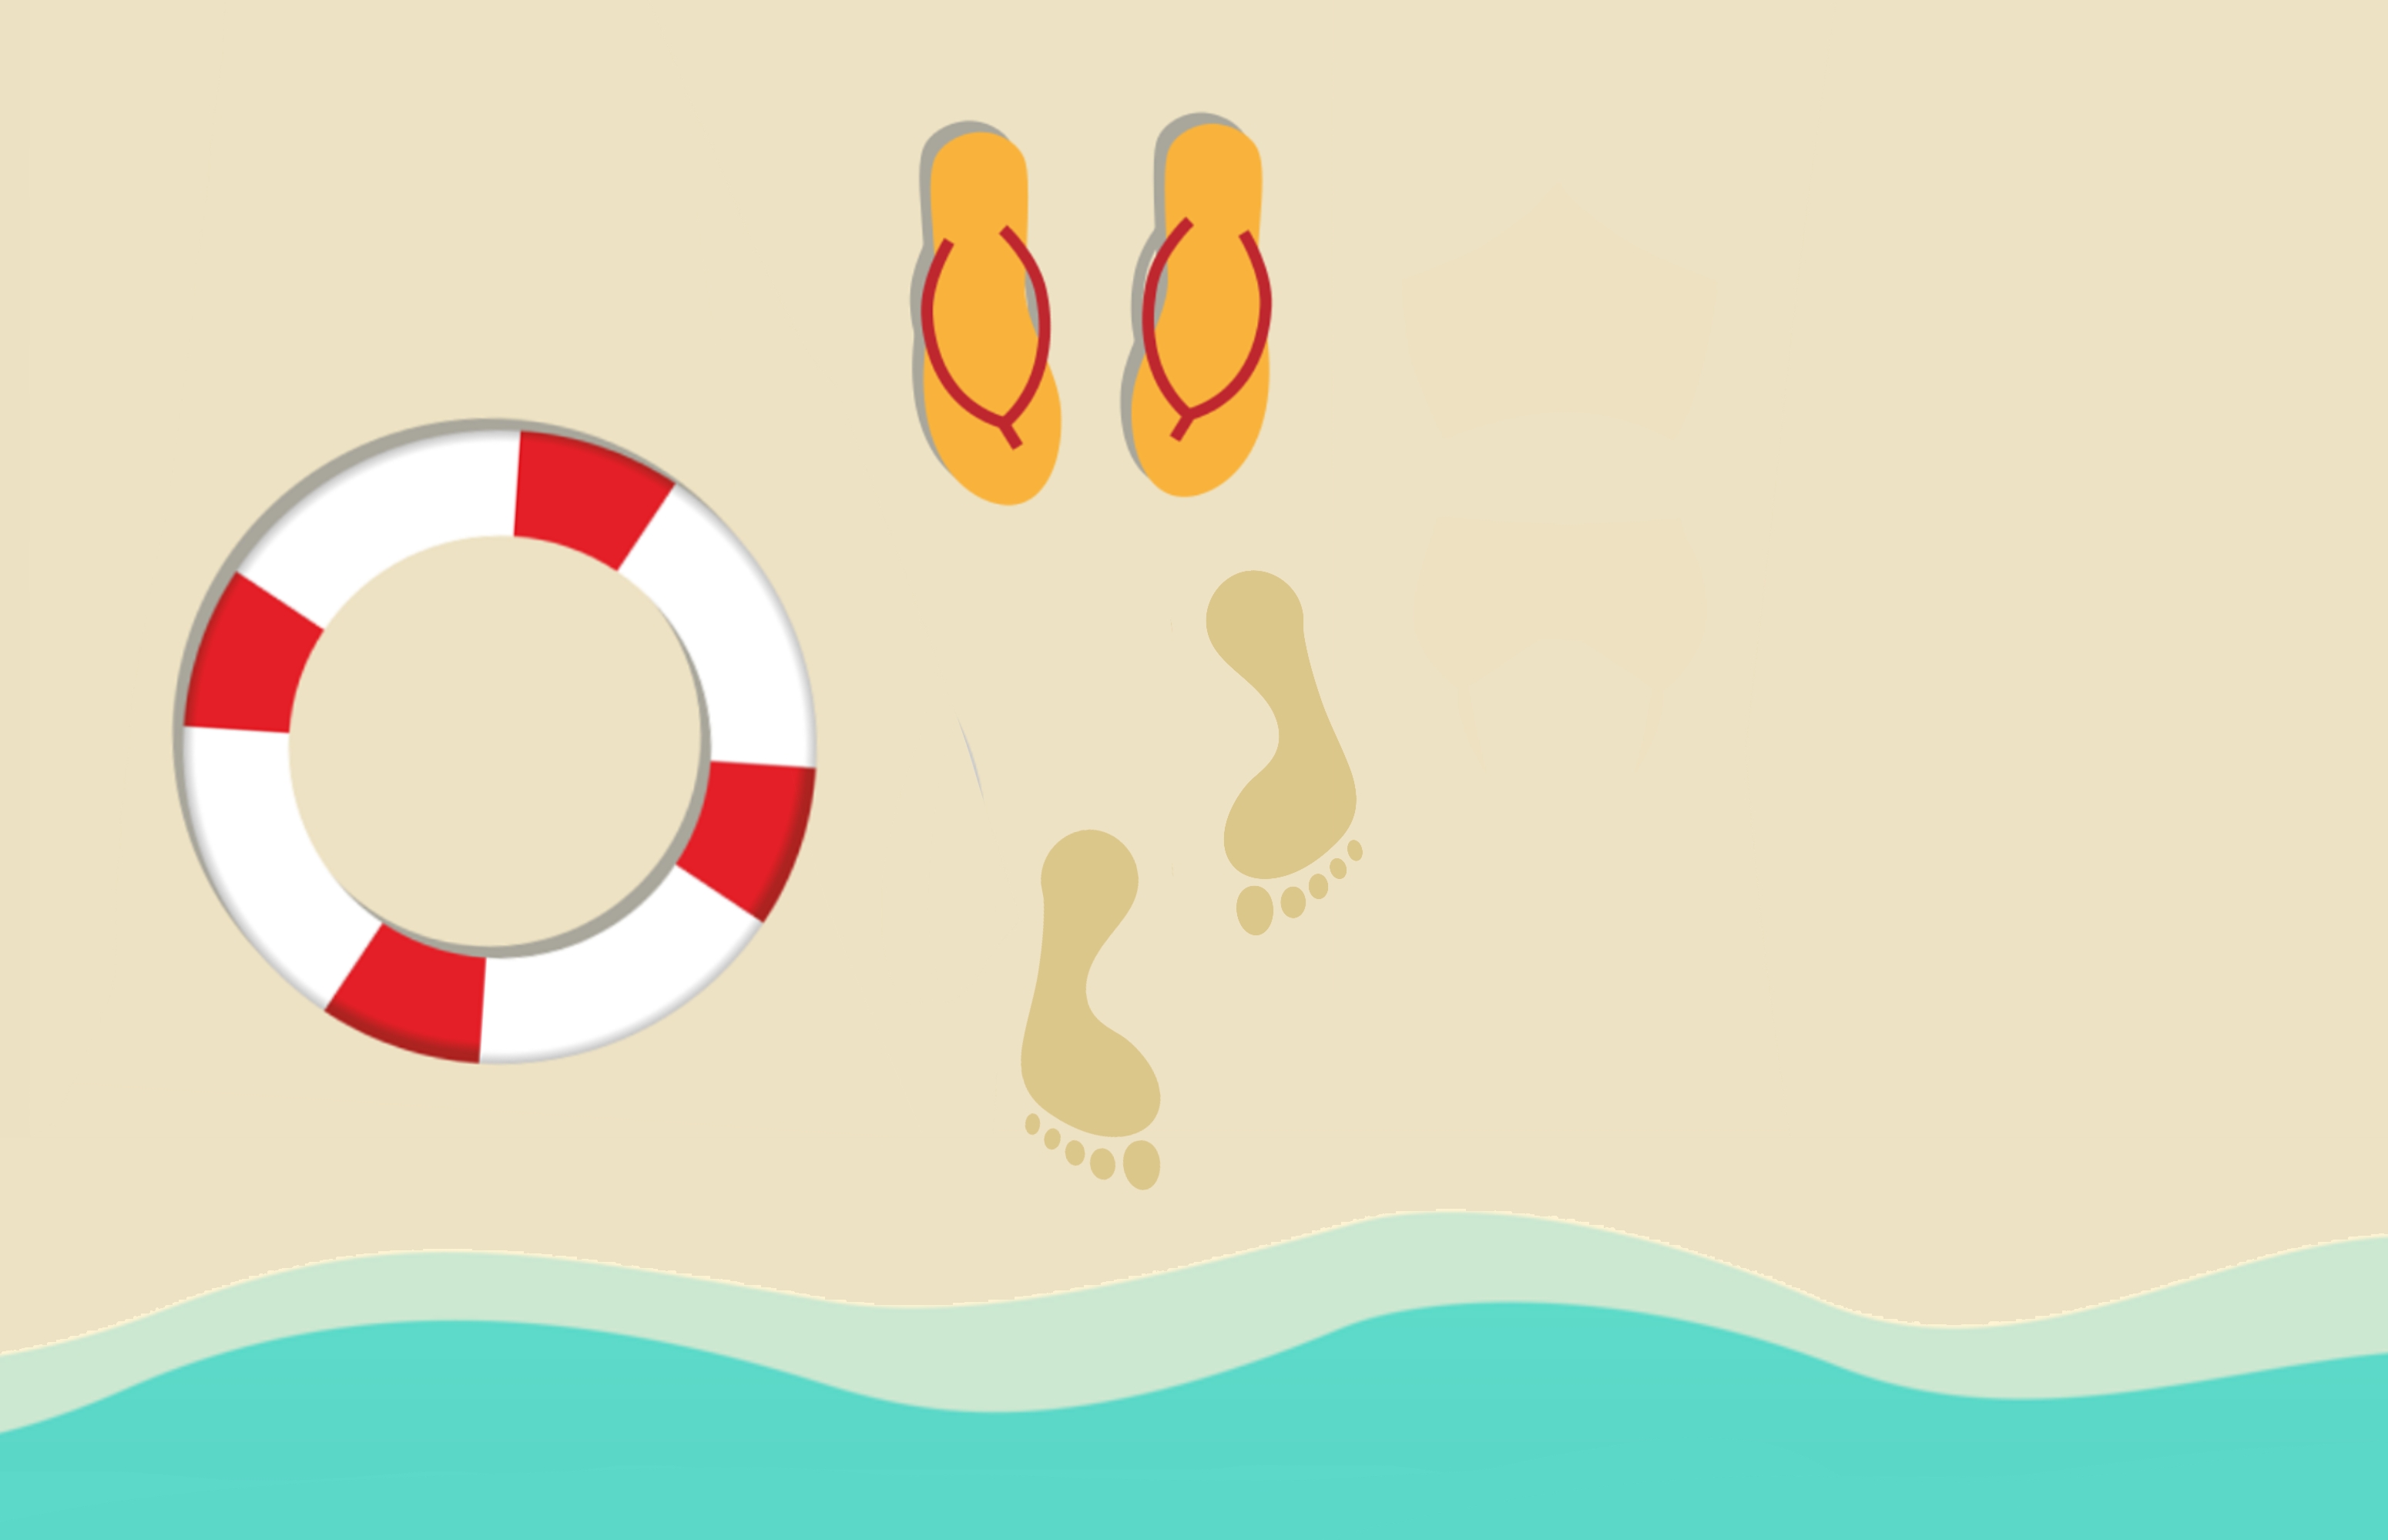
beach, billboard, coast, feet, flip flop, footprint, footstep, hello summer, holiday, ocean, relax, sand, sea, season, shore, step, summer, tourism, travel, vacation, walk warm, water, wave, cartoon, illustration, font, graphic design, circle, logo, art, graphics, symbol